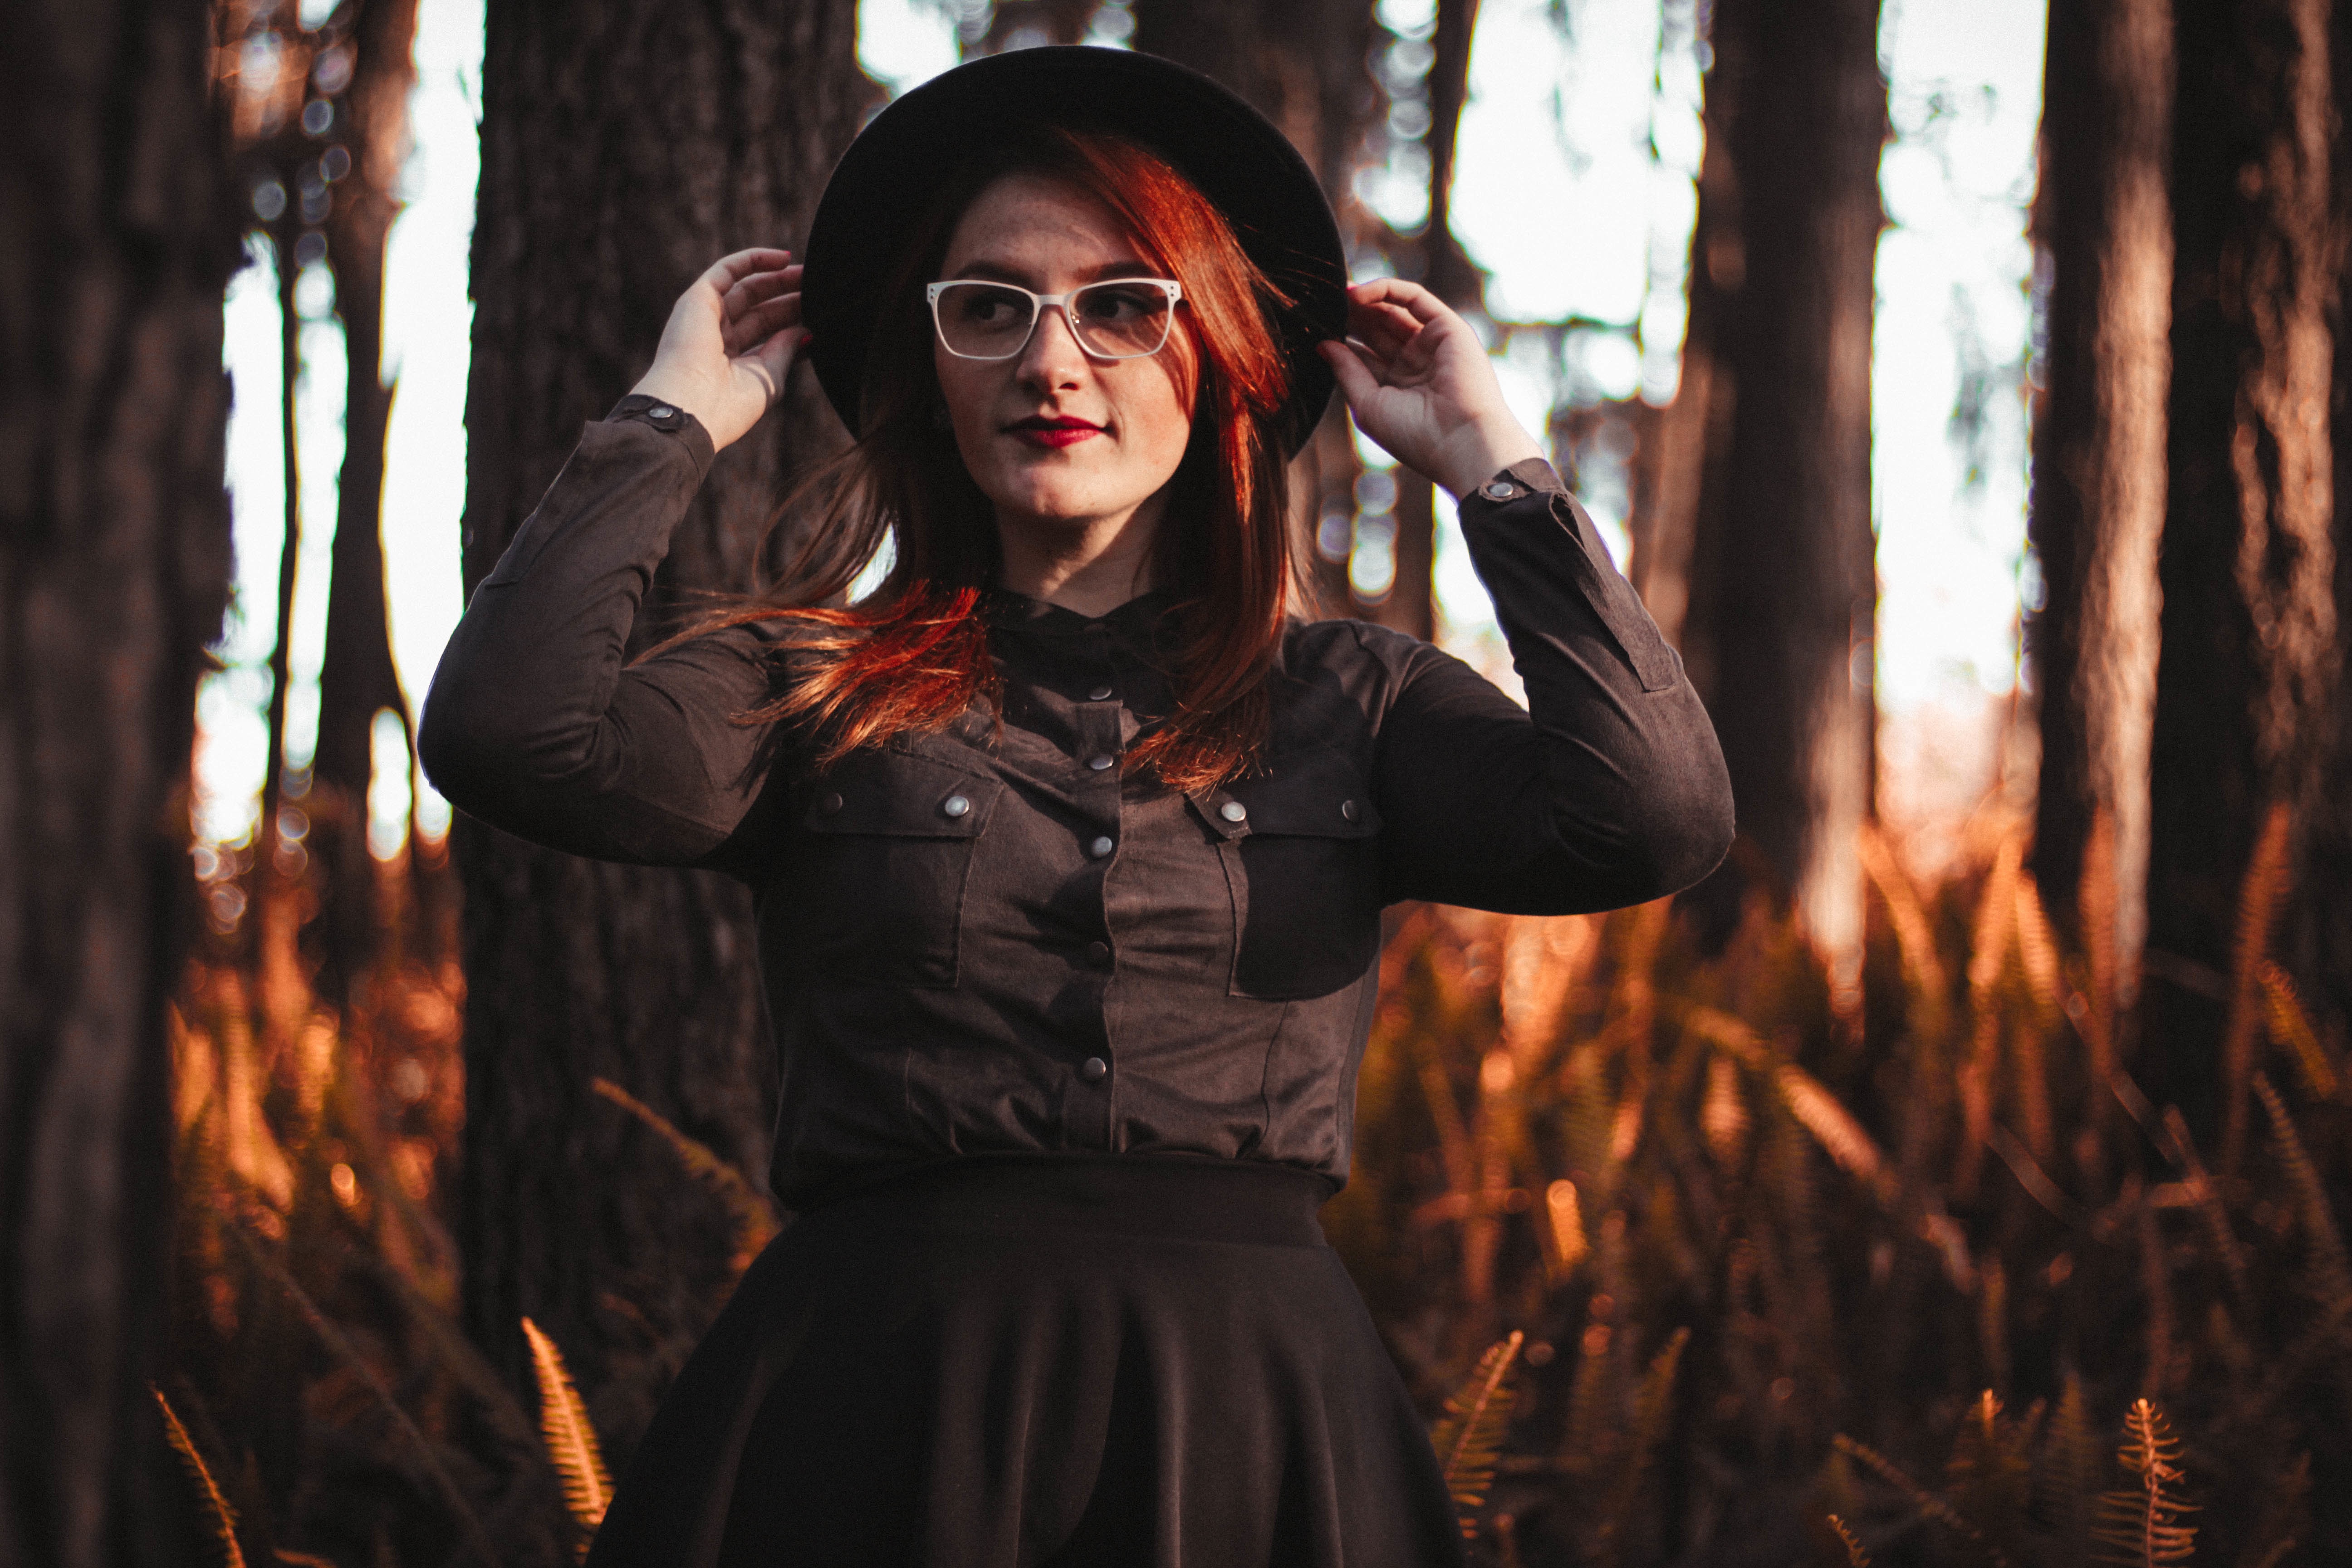
model, autumn, fashion